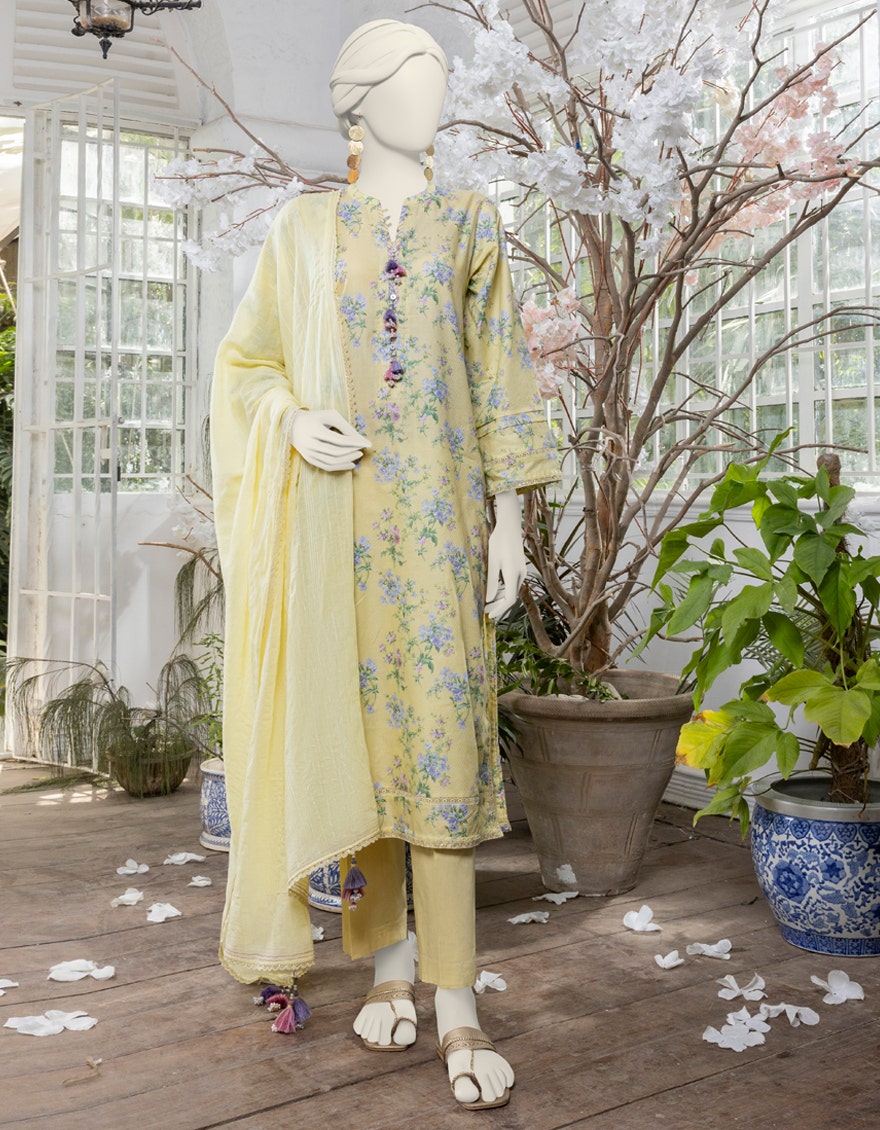
yellow multi kurta pajamas with